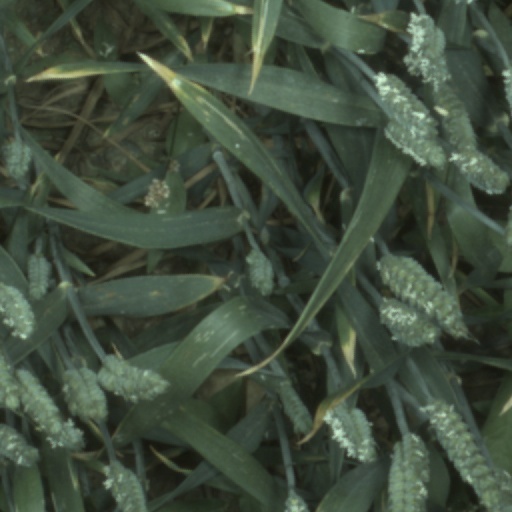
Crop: wheat